Inger Stevens

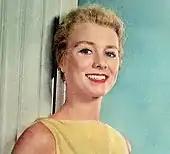
Stevens in 1957

Stevens appeared on television series, in commercials, and in plays until she received her big break in the film , starring Bing Crosby.